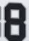
Number: 8